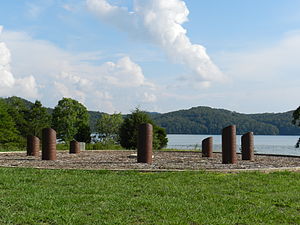
Oconostota
Monument over Chota, Oconostotas hjemby. Nu oversvømmet af Tellico Reservoir i Monroe County, Tennessee
Monumentet, der er rejst ved bredden at den opdæmmede sø, der nu dækker cherokee landsbyen Chota i Monroe County, Tennessee.
Oconostota var en af cherokeestammens kendte krigshøvdinge i midten af 1700-tallet og stammens overhøvding fra 1775 til 1781.